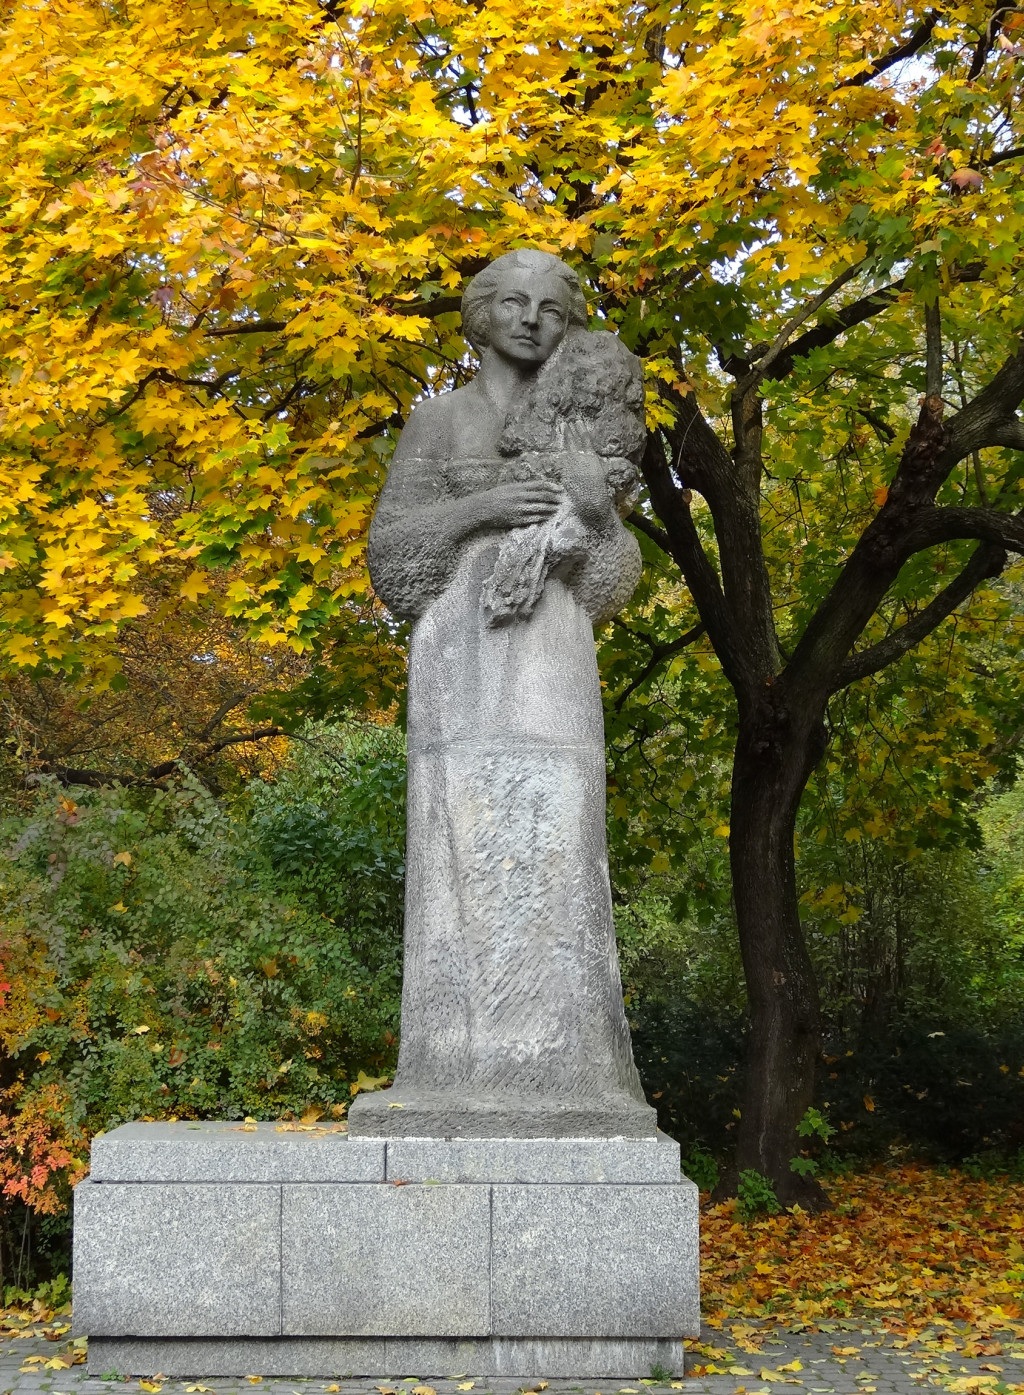
tree, monument, statue, autumn, botany, musician, cemetery, season, grave, sculpture, memorial, art, poland, headstone, composer, violinist, bydgoszcz, grazyna bacewicz